Feltville Formation

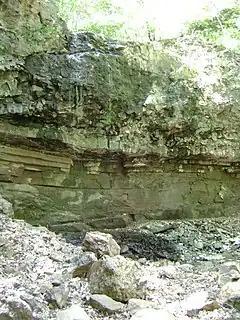
Exposure of Feltville Formation sandstone beneath a ledge of Preakness Basalt on Preakness Mountain in New Jersey.

The Feltville Formation is a mapped bedrock unit primarily in New Jersey, with one known outlier in Pennsylvania and another one in New York. It is named for the Deserted Village of Feltville in Watchung Reservation, New Jersey, which is near where its type section was described by paleontologist Paul E. Olsen.